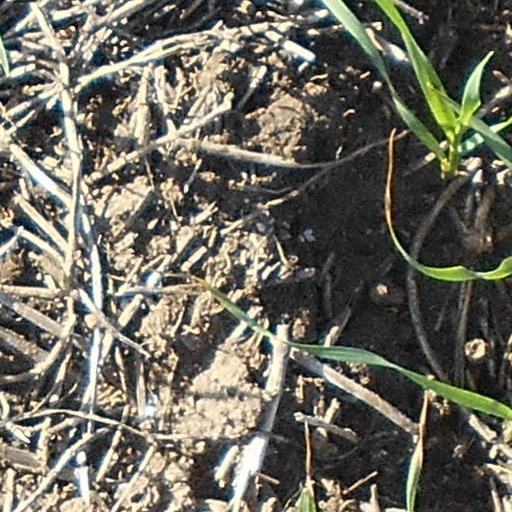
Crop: wheat